Maini

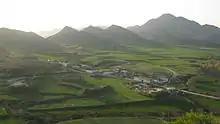
View of Ajumair Hill

Banr Dherai another low mound is located inside Maini but in its southwestern territory. It separates the two Mohallahs of Maini, one Kutkanre being in its north and the other Soganday in its south. It is approachable through the Kutkanre–Baja route and through Soganday.